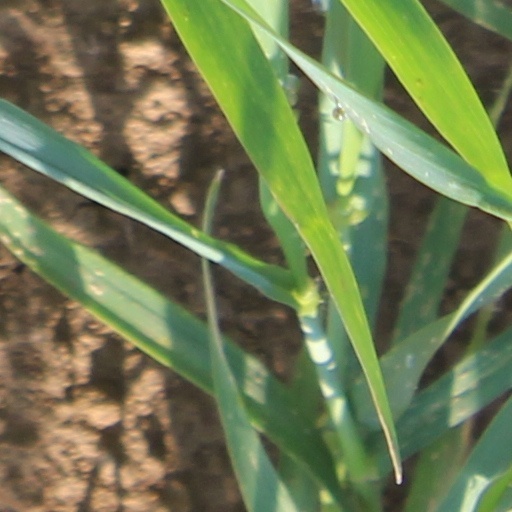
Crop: wheat